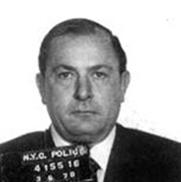
Age: 45